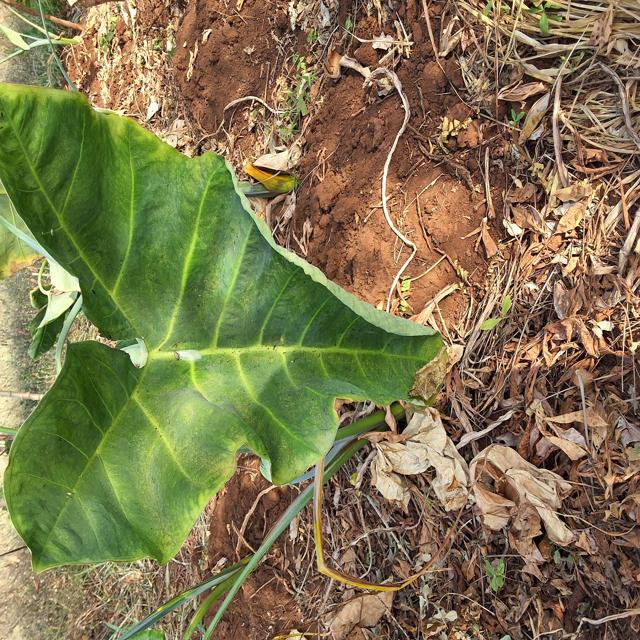
Label: Healthy